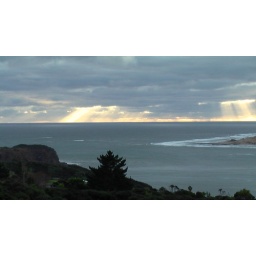
Sun shining through clouds on west coast of the North Island, near the 90 mile beach